Sport in Finland

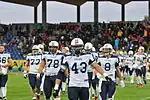
Finland national American football team

Racers are typically athletes with a background in ice hockey, however competitors from the sports of bandy and ringette have also competed with great success, such as Salla Kyhälä from Finland's national ringette team, who also played in Canada's National Ringette League and Mirko Lahti has win Finnish downhill skating championship two times 2020 and 2021. Junior World championship 2017-2018 and Men`s World championship 2022-23.